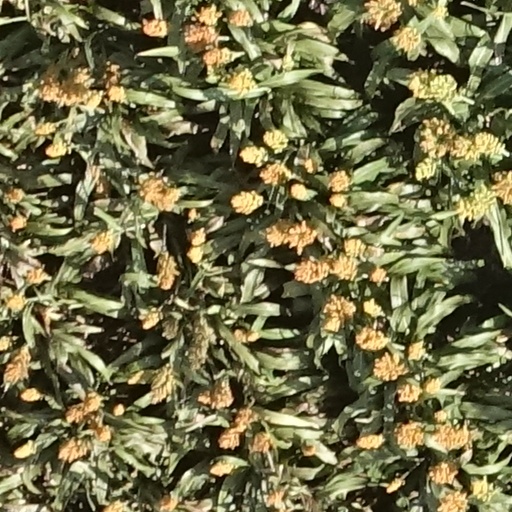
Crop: sorghum